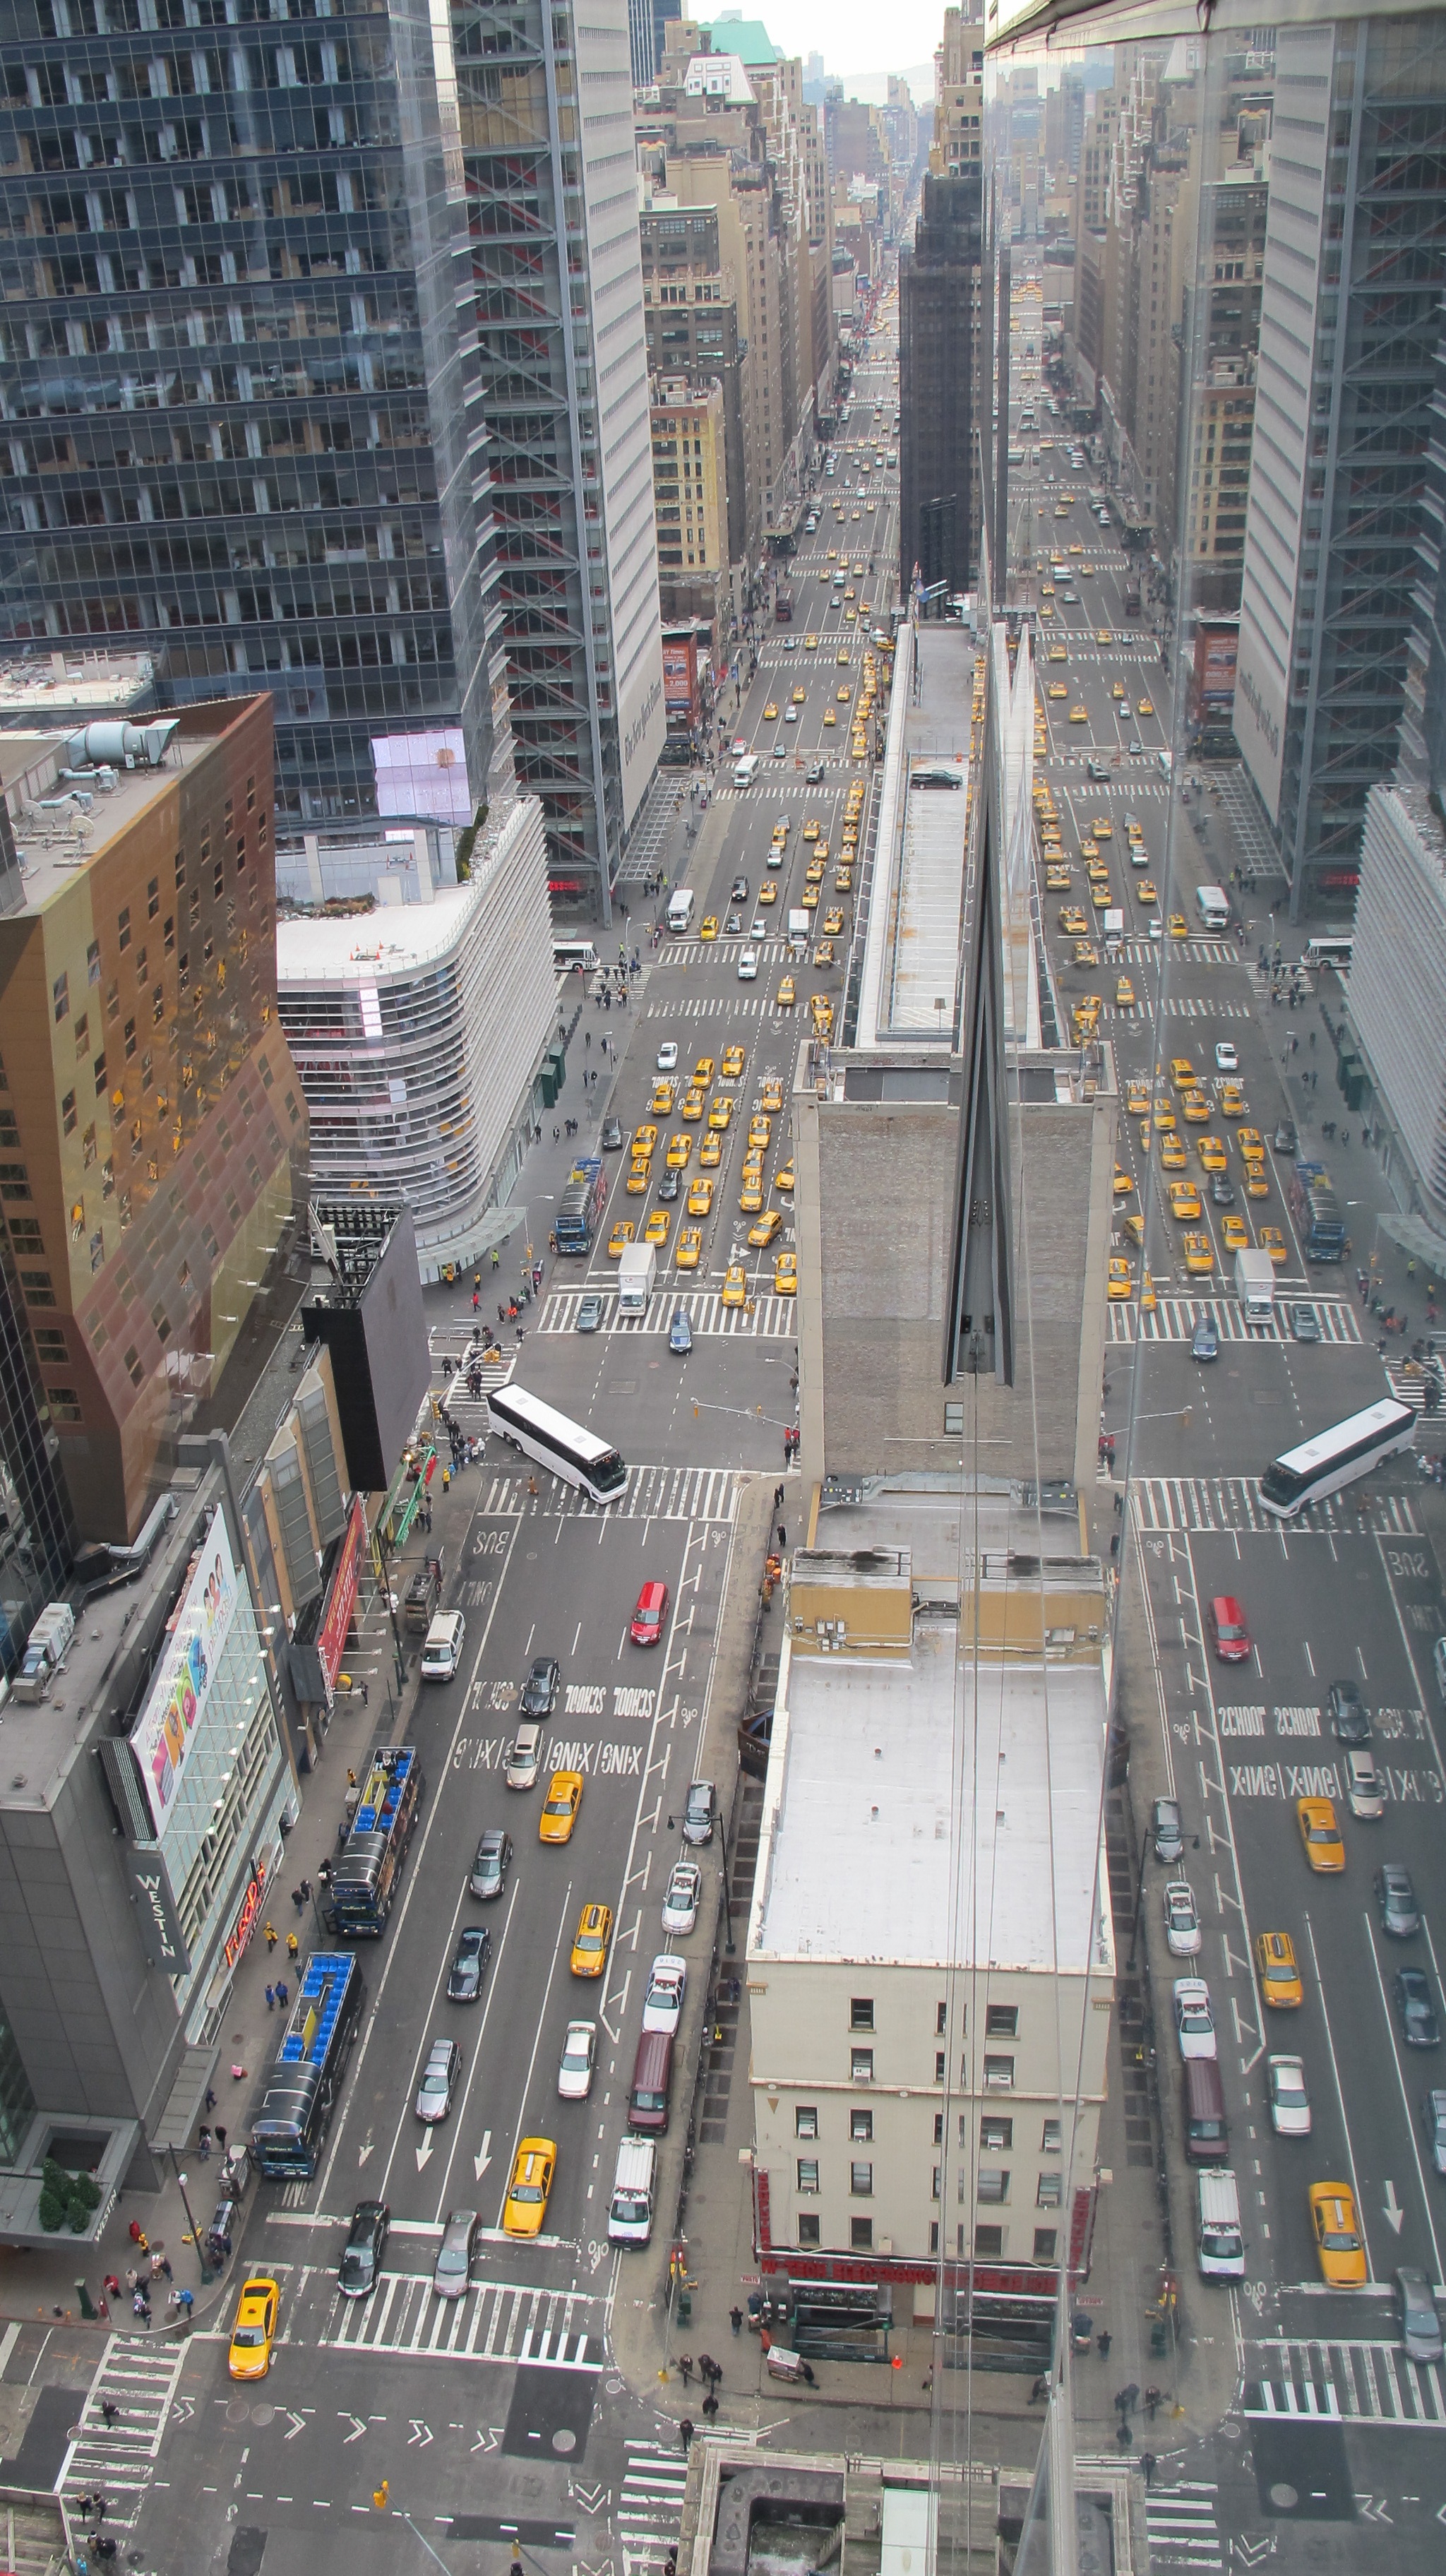
road, skyline, traffic, street, car, city, skyscraper, urban, new york, manhattan, new york city, cityscape, downtown, taxi, transport, high, nyc, business, tourism, lane, tower block, public transport, infrastructure, scene, metropolis, neighbourhood, aerial photography, new york city street, urban area, residential area, human settlement, metropolitan area, traffic congestion